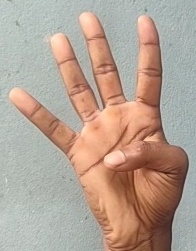
ASL sign: 4